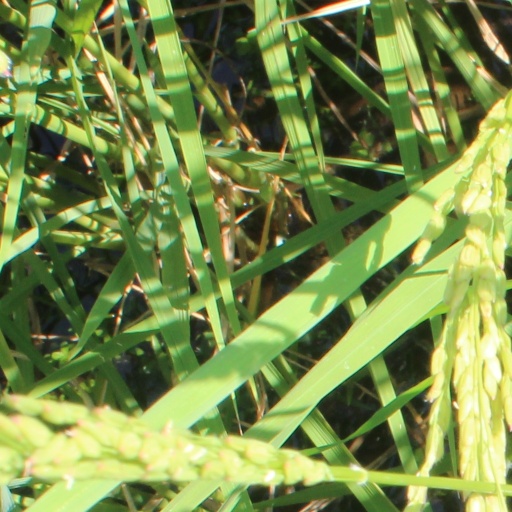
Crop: rice